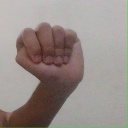
अक्षर: ठ